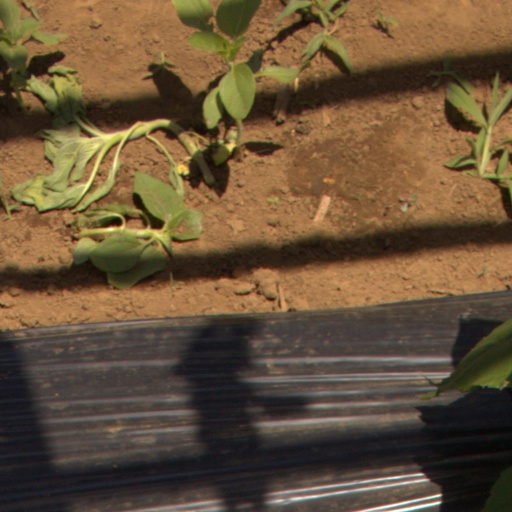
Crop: Jerusalem artichoke